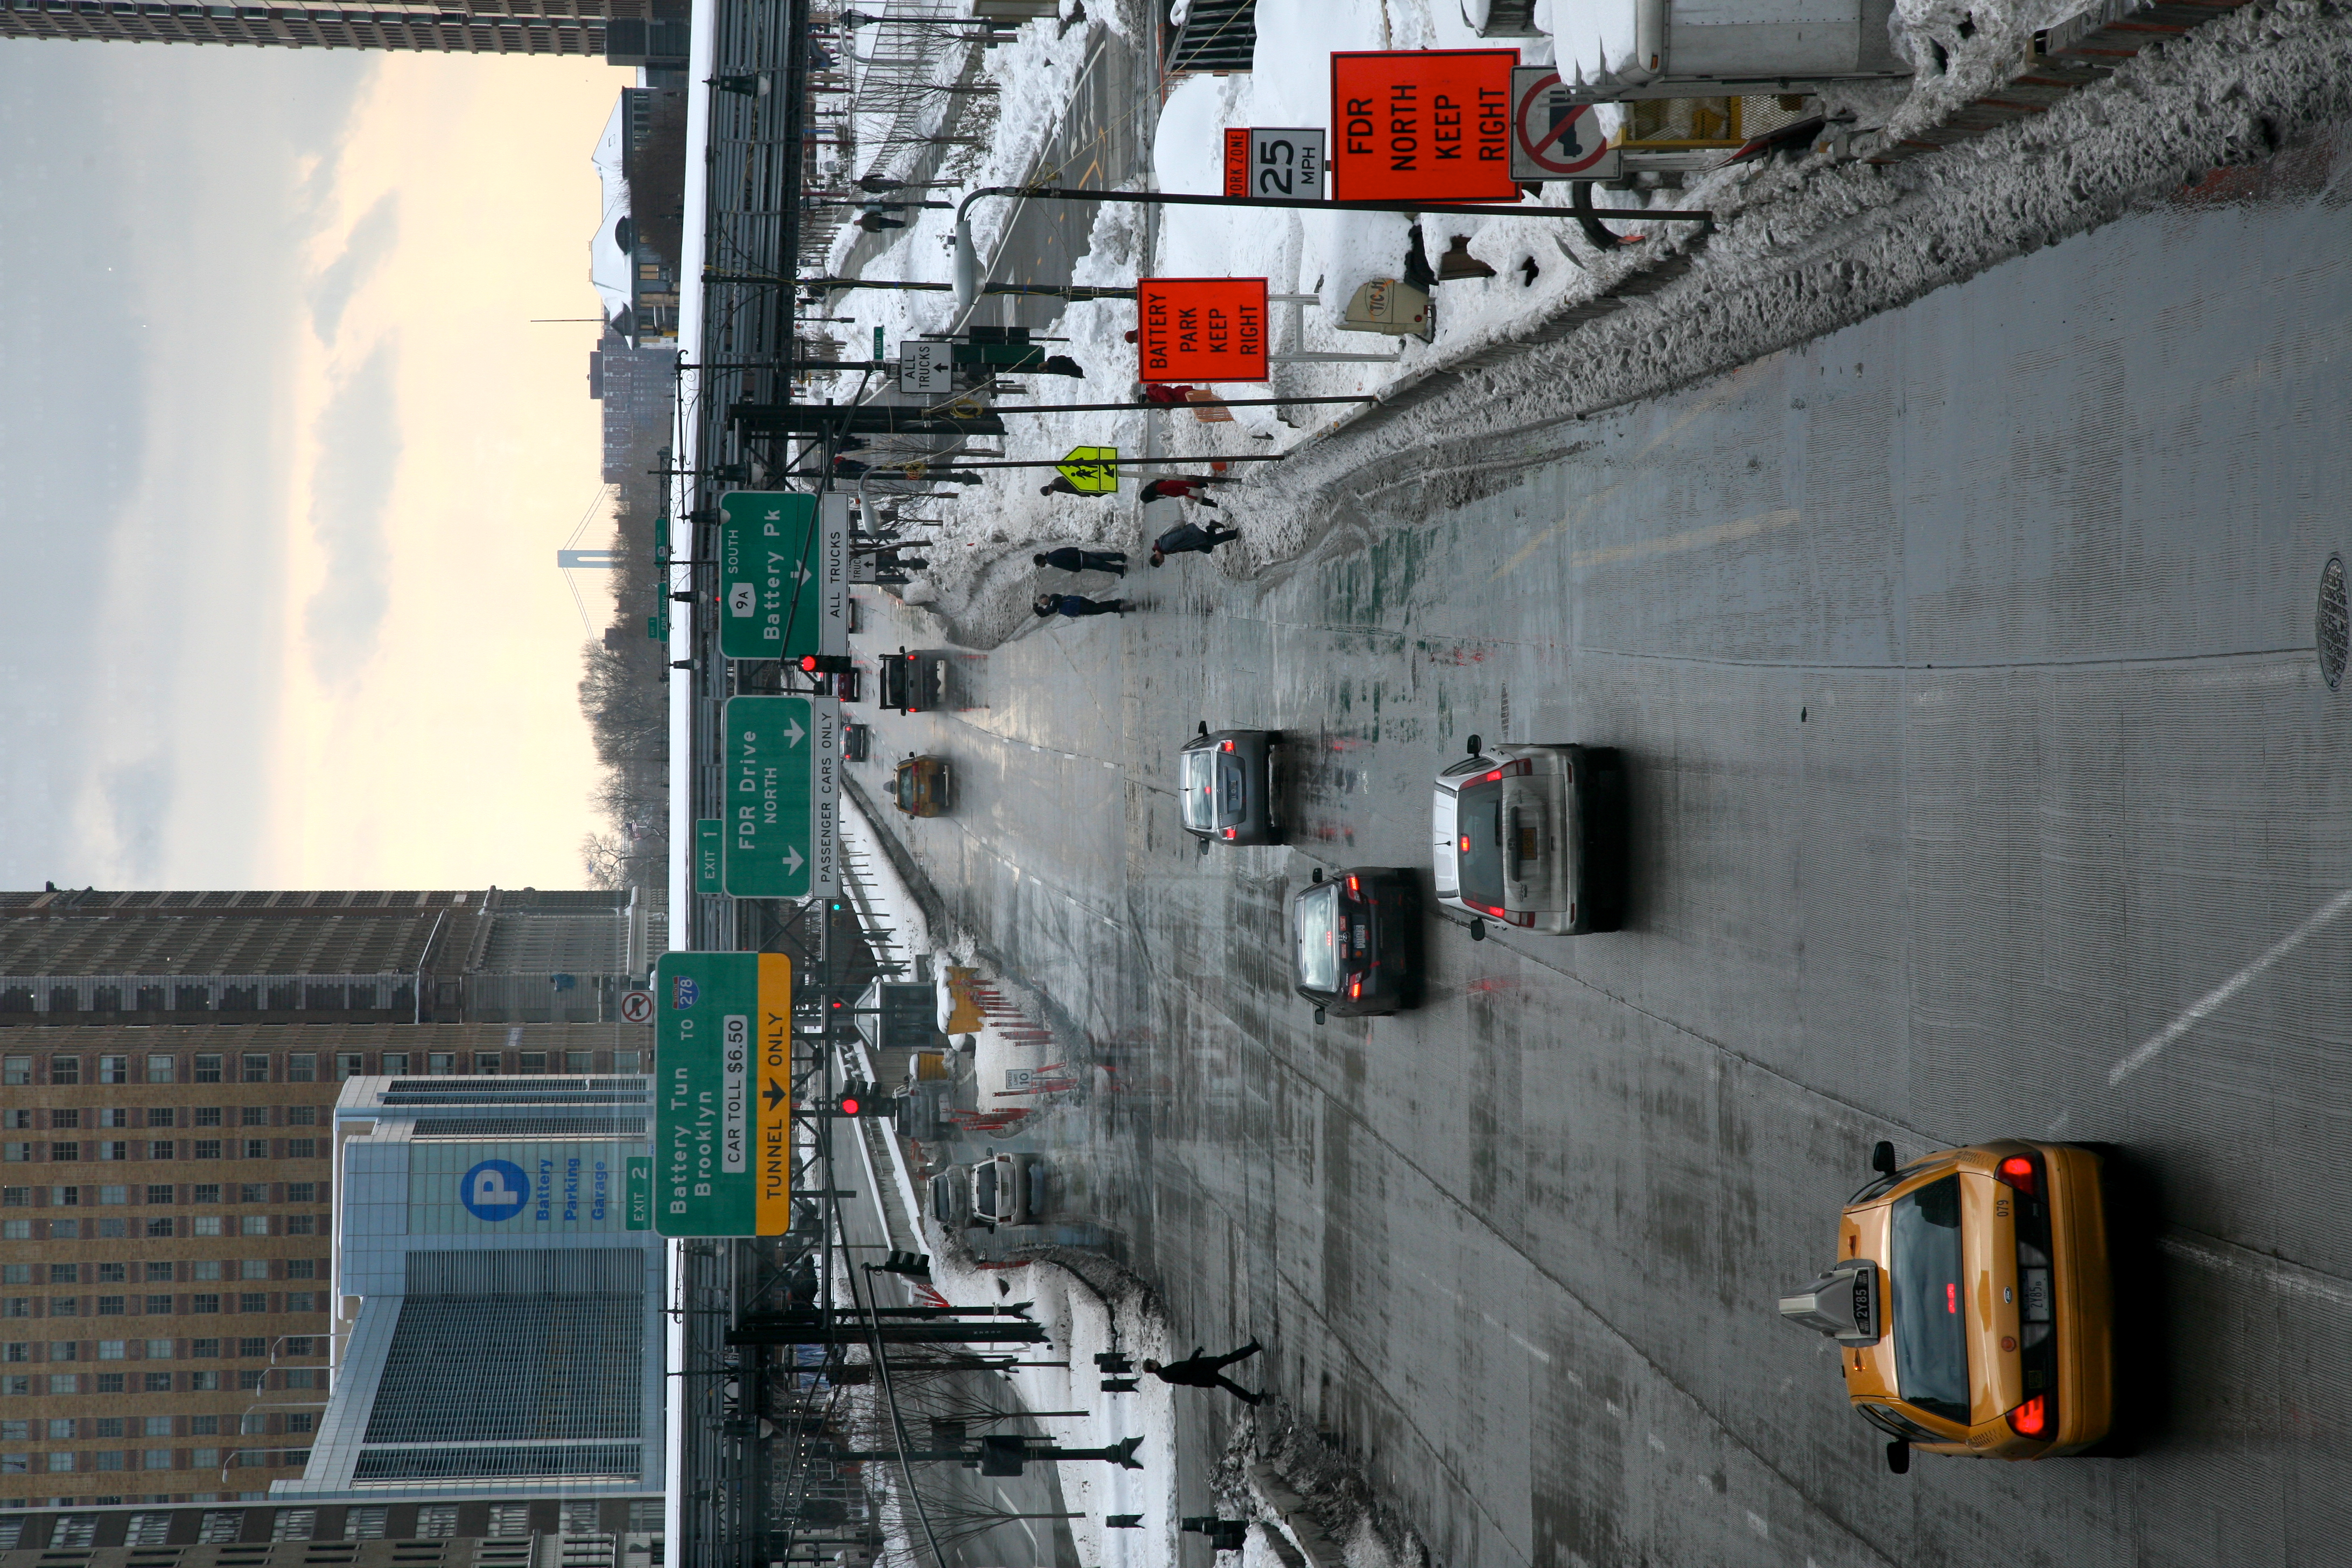
snow, road, traffic, street, highway, manhattan, cityscape, downtown, transport, vehicle, nyc, canon, lane, public transport, newyork, infrastructure, newyorkcity, ny, 5d, lowermanhattan, ef24105mmf4lisusm, urban area